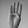
ASL letter: B